Ciężki karabin maszynowy wz. 30

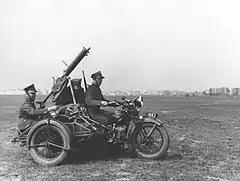
Ckm wz. 30 mounted on a Polish Army motorcycle Sokół 1000 with the handle and sights adapted for anti-aircraft fire, photo from before 1 September 1939

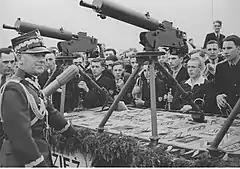
M1930 MGs on M1934 tripods presented by the youth to Marshal Rydz-Śmigły, 1939

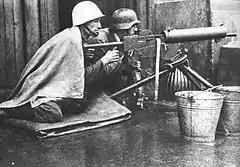
During the Warsaw Uprising, 1944

Three types of a tripod mounting were developed and used in Poland. First was wz.30 mounting for infantry (weight 29.3 kg), superseded with improved wz.34 mounting (26.3 kg). Cavalry adopted more modern wz.36 mounting instead (17 kg). All tripods could be used for anti-aircraft fire, using a mast, transported in a rear leg in case of infantry mountings, or folded below the barrel and fulfilling also a role of a recoil shock absorber, in case of the cavalry mounting.